Fayetteville, Arkansas

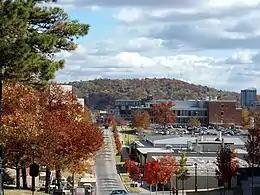
Mount Sequoyah rises above Fayetteville on the city's eastern side

During the Civil War, Union General Samuel Ryan Curtis occupied Fayetteville on February 18, 1862, and the next week, the Battle of Pea Ridge was fought northeast of Fayetteville. The city housed wounded soldiers from the Battle of Prairie Grove in December 1862, and housed injured troops on Dickson Street. Confederate troops besieged Union soldiers in Fayetteville during the Battle of Fayetteville on April 18, 1863, at the intersection of College Avenue (modern U.S. Route 71B) and Dickson Street, and at the Union headquarters. Union soldiers held the city against cannon fire and cavalry attacks, although their headquarters sustained damage.